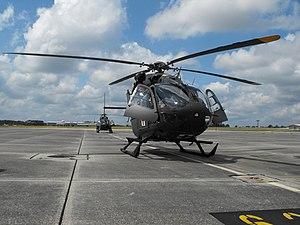
Airbus Helicopters, Inc., anciennement American Eurocopter, est une filiale d'Airbus Helicopters aux États-Unis, la division hélicoptère d'Airbus Group. American Eurocopter fabrique et commercialise une large gamme d'hélicoptères civils et militaires. Son siège est situé à Grand Prairie, au Texas et la firme est leader nord-américain sur le marché des hélicoptères civils.